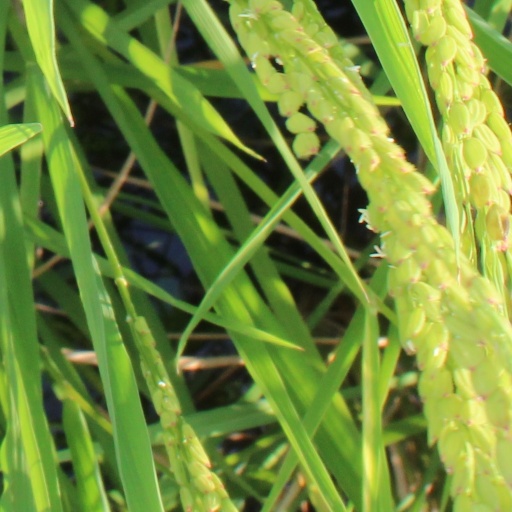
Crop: rice